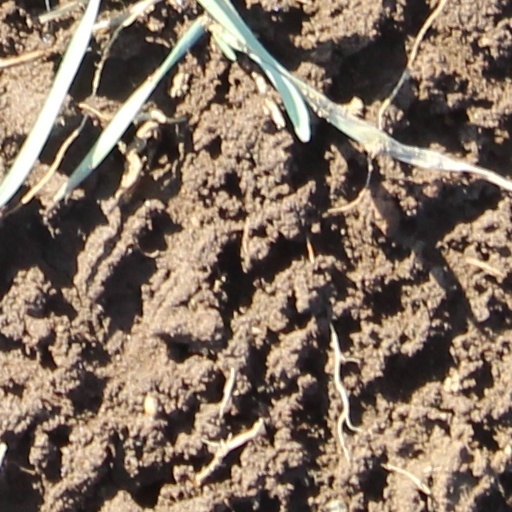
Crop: wheat